D-class lifeboat (IB1)

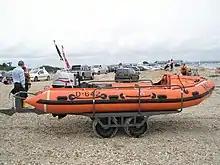
RNLB "Amanda, James and Ben" (D-642) based in Hayling Island.

The IB1 normally has a crew of three or four and is primarily used for surfer/swimmer incidents as well as assisting in cliff incidents where the casualty is near the water. The very nature of its work requires a swift response, and the IB1 can normally be afloat very quickly.